An-Nasir Yusuf

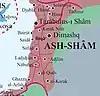
al-Sham coastline.

In 1253, through mediation of some Emirs, an accord was reached between an-Nasir Yusuf and Aybak which gave the Egyptians control over Gaza, Jerusalem, Nablus, and the coastline of al-Sham.